Jay Pritzker Pavilion

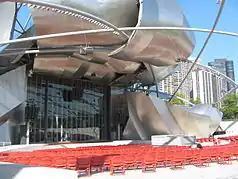
The pavilion bandshell is designed to reflect sound for optimal acoustics.

The city wanted Gehry, the donors supported him, and he was interested in the project. The key component in the modern themes strategy was Gehry's acceptance of the commission in April 1999.